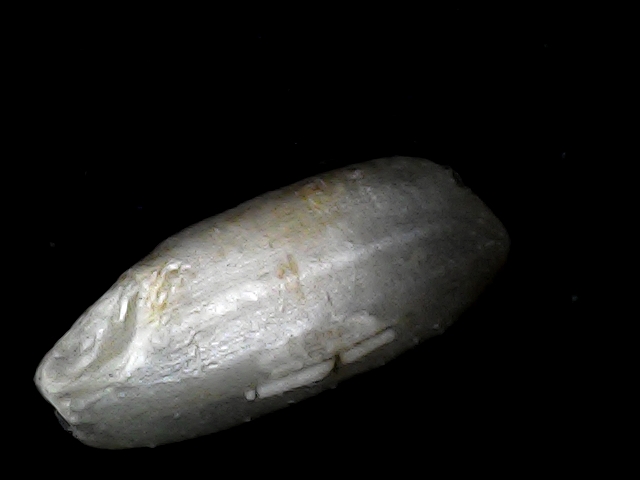
Rice variety: BD33